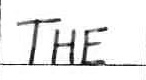
Label: the